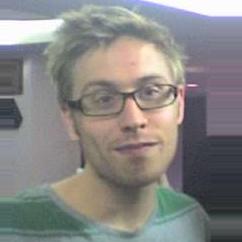
Age: 27